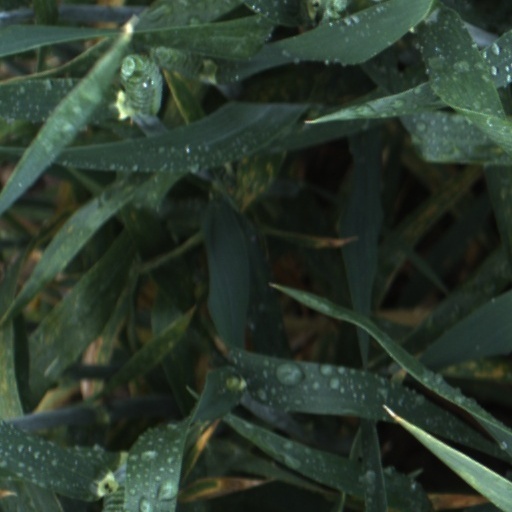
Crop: wheat